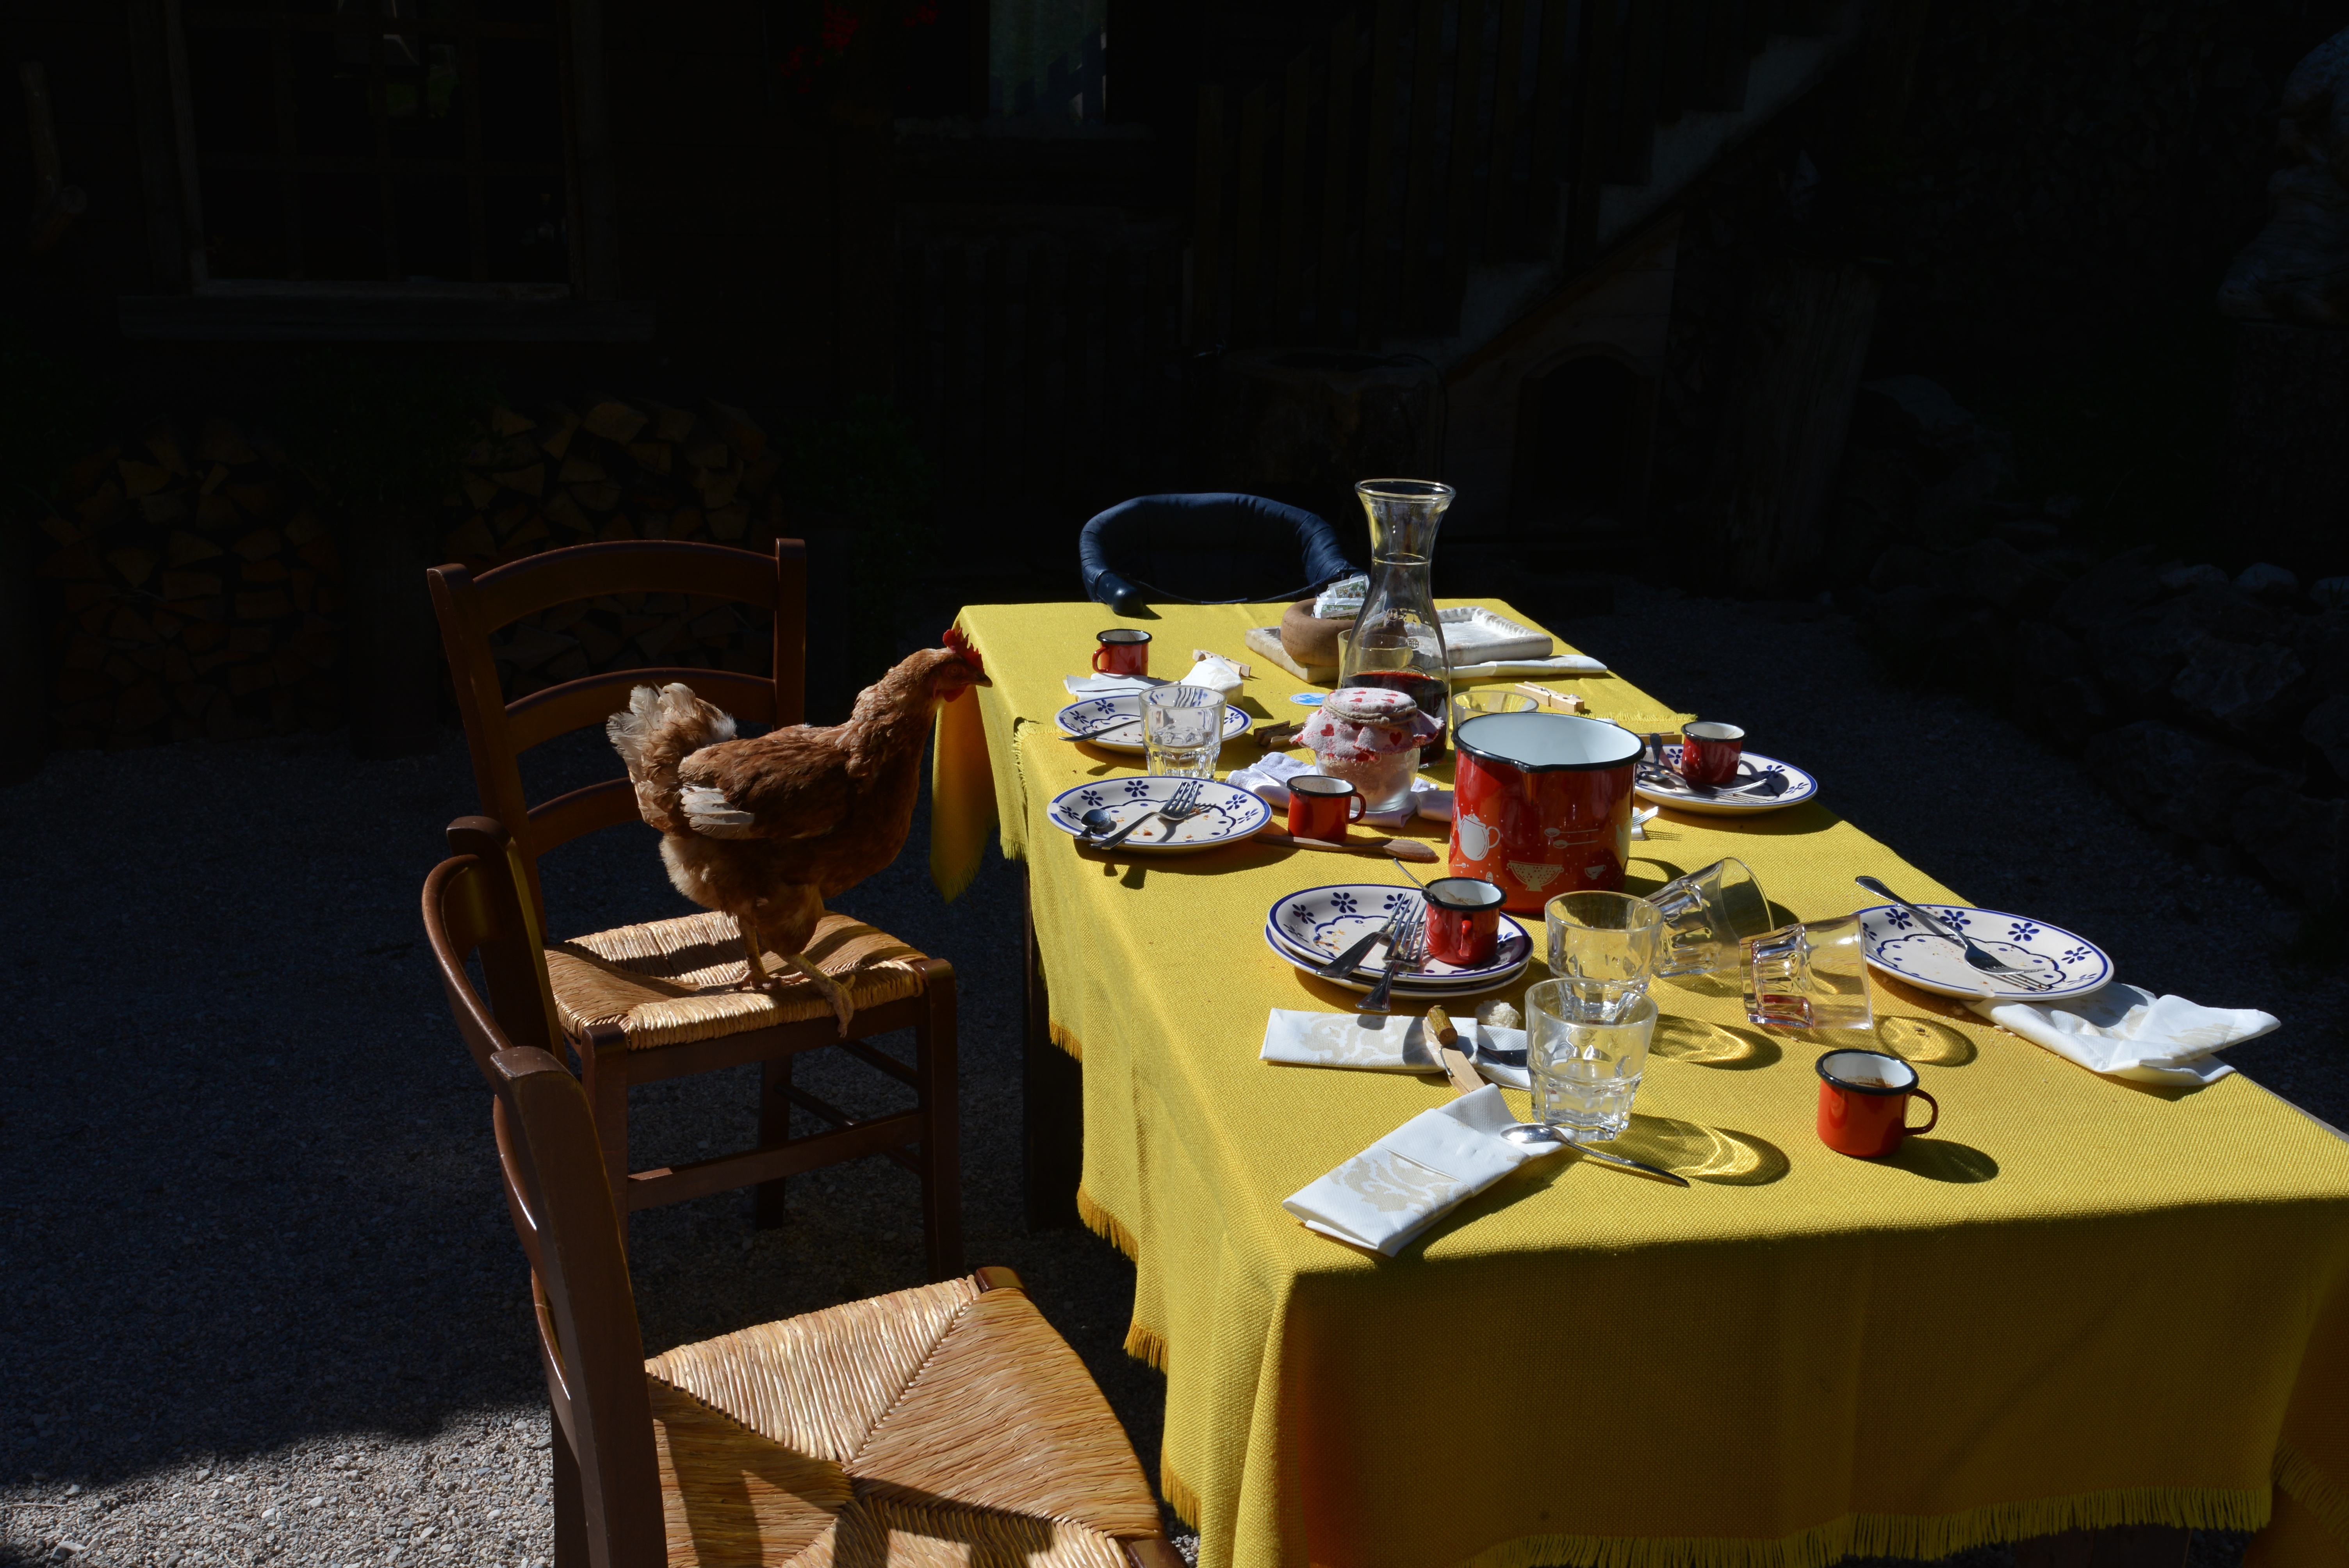
table, restaurant, meal